WorldPop Project

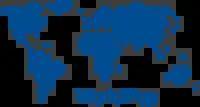
Logo of the WorldPop Project

WorldPop is a research programme based in the School of Geography and Environmental Science, University of Southampton. The programme employs a multidisciplinary team of researchers, analysts, GIS technicians, and project specialists who construct open data on populations and population attributes at high spatial resolution. Created from a combination of The AfriPop Project, AmeriPop, and AsiaPop projects in 2013, WorldPop engages in geospatial demographic projects with governments and institutions in low- and middle-income countries (LMICs) as well as collaborations with partner organisations, such as the Bill & Melinda Gates Foundation, Gavi, the Vaccine Alliance, United Nations agencies, the UK Foreign, Commonwealth and Development Office, commercial data providers and other international development organisations. The programme provides training in population modelling to ministries of health and national statistical offices in LMICs and works with them to support health and demographic surveys to achieve Sustainable Development Goals